Ontario

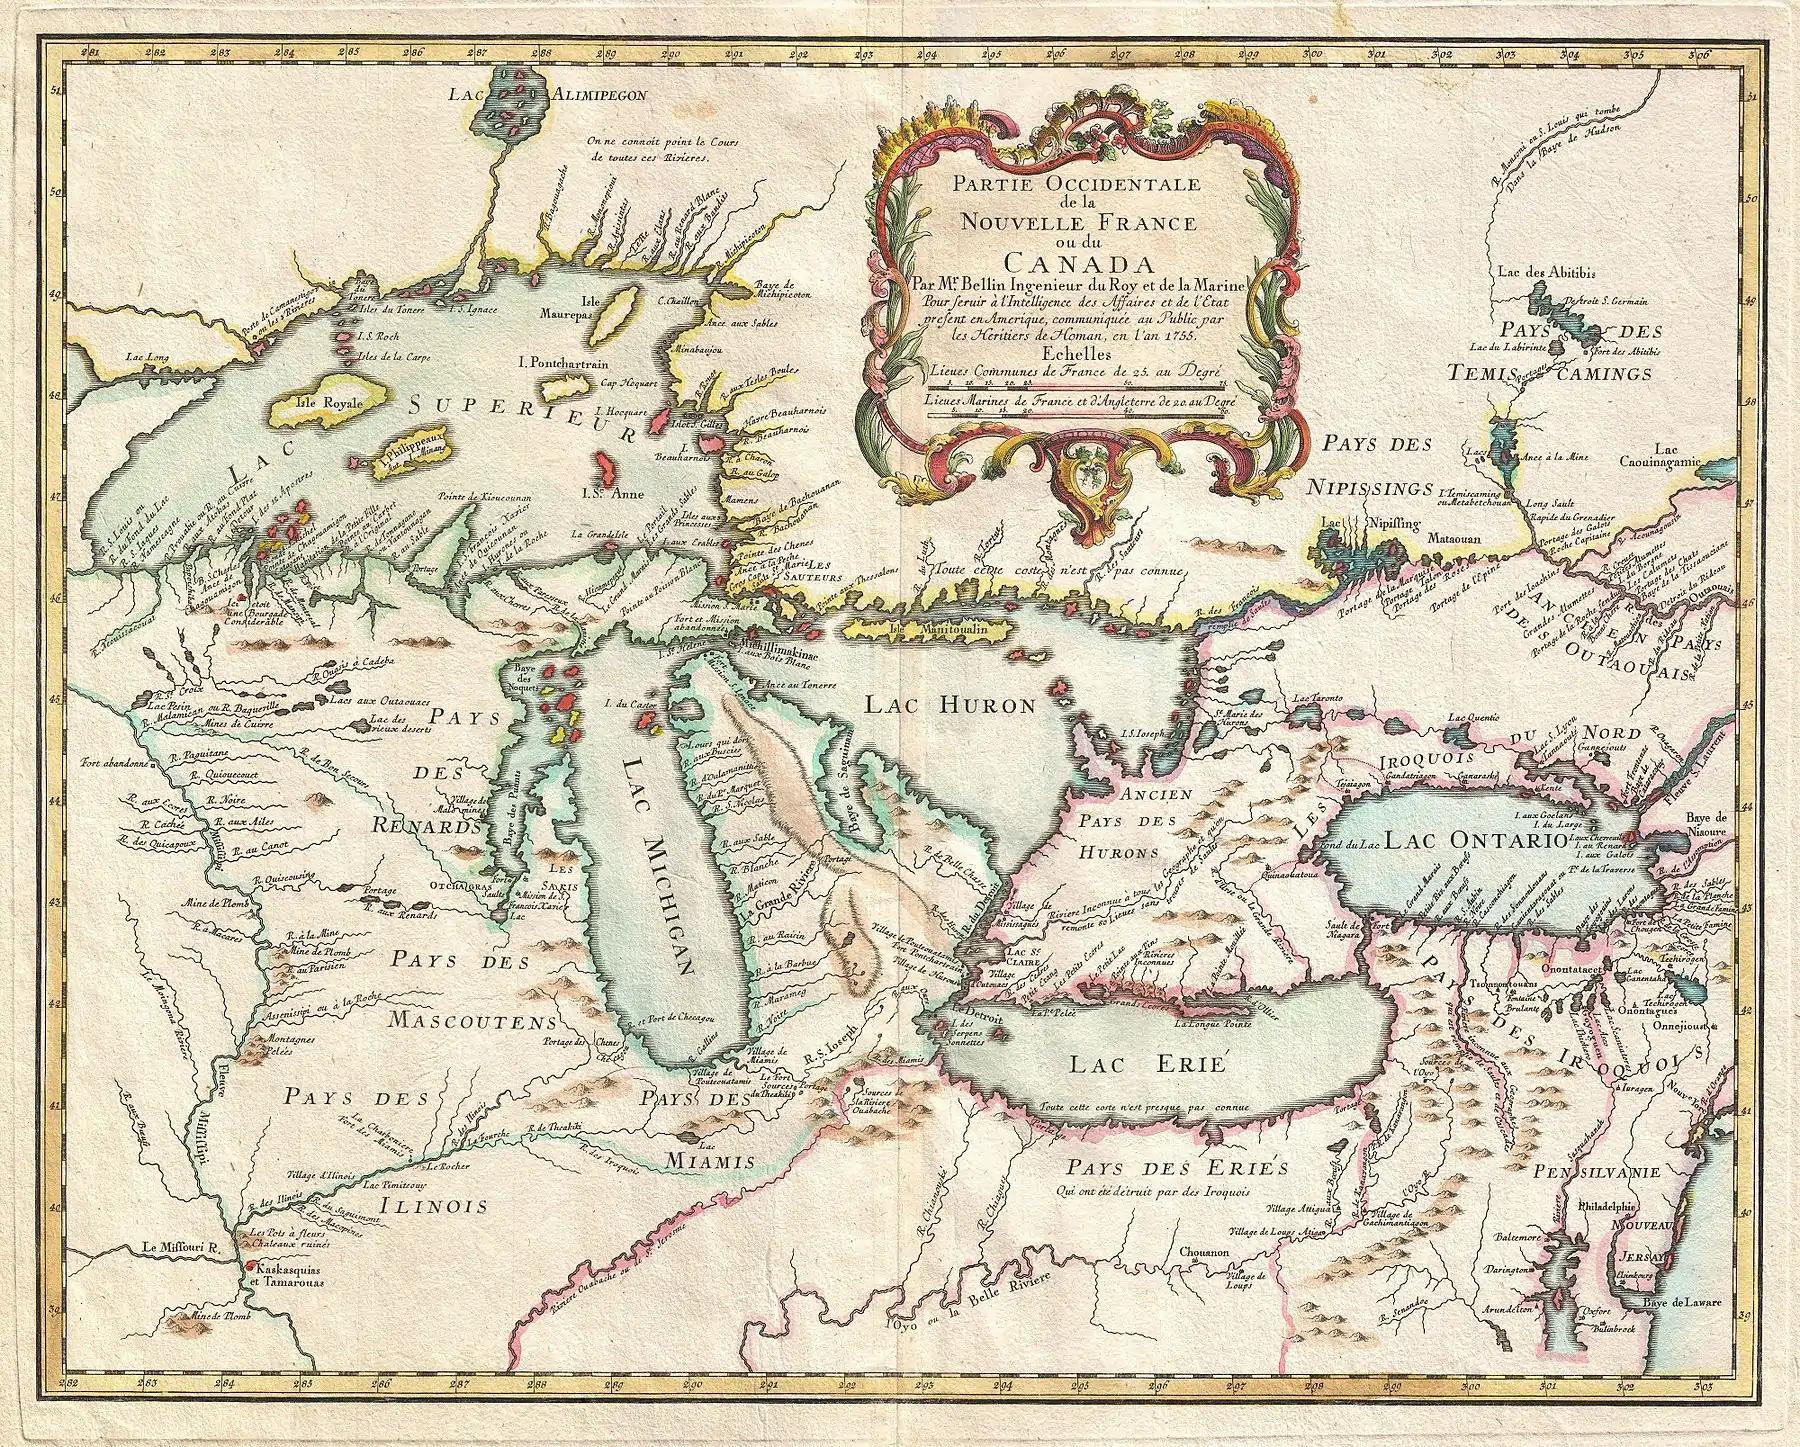
A 1755 map of the "Pays d'en Haut" region of New France, an area that included most of Ontario

As for Northern Ontario, the English explorer Henry Hudson sailed into Hudson Bay in 1611 and claimed its drainage basin for England. The area would become known as Rupert's Land.